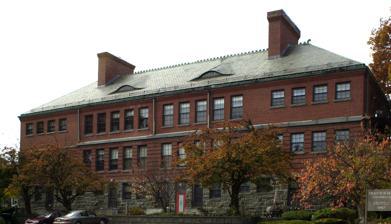
Building: Cranch School
Country: United States of America
Year built: 1900
United States historic place Cranch School U.S. National Register of Historic Places Show map of Massachusetts Show map of the United States Location 270 Whitwell St., Quincy, Massachusetts Coordinates 42°14′57″N 71°0′32″W / 42.24917°N 71.00889°W / 42.24917; -71.00889 Area 1.4 acres (0.57 ha) Built 1900 Architect Wright, Albert H. Architectural style Renaissance NRHP reference No. 84002872 Added to NRHP July 05, 1984 The Cranch School is a historic school building at 250 Whitwell Street in Quincy, Massachusetts .  Built in 1900 to a design by local architect Arthur Wright, it is a high-quality local example of Renaissance Revival and Queen Anne architecture.  The building was listed on the National Register of Historic Places in 1984. It was converted to a condominium building in the 1980s. Description and history The former Cranch School occupies a roughly triangular lot in a residential area of central Quincy, bounded on the south by Whitell Street, the north by Glendale Road, and the west by Maywood Avenue.  It is a two-story brick building, rectangular in layout with a projecting central pavilion on the main (west-facing) facade.  The two main floors are separated by a granite belt course, and there is a band of corbelled brickwork at the eave below the slate hip roof.  The projecting section, two stories with sash windows, is flanked by single-story shed-roofed entrance pavilions, with the entrances recessed under round-arch openings that have a basket-weave brick pattern in the arched section.  The side elevations have four sash windows at each level, and the rear has 18 bays, roughly grouped in four and five sets of windows. The building was designed by Arthur Wright, and built in 1900, a period of significant growth in the city.  It was named for Richard Cranch (1726-1811), a prominent local politician who once owned the land on which the school is located. The building was converted to residential use in the 1980s. Gallery See also National Register of Historic Places listings in Quincy, Massachusetts References